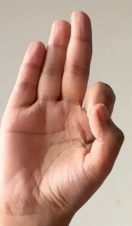
ASL sign: F